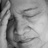
Emotion: sad